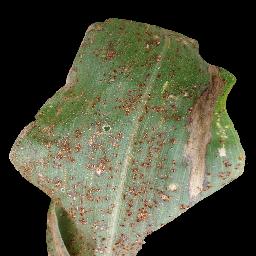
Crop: corn
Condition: (maize)_common_rust